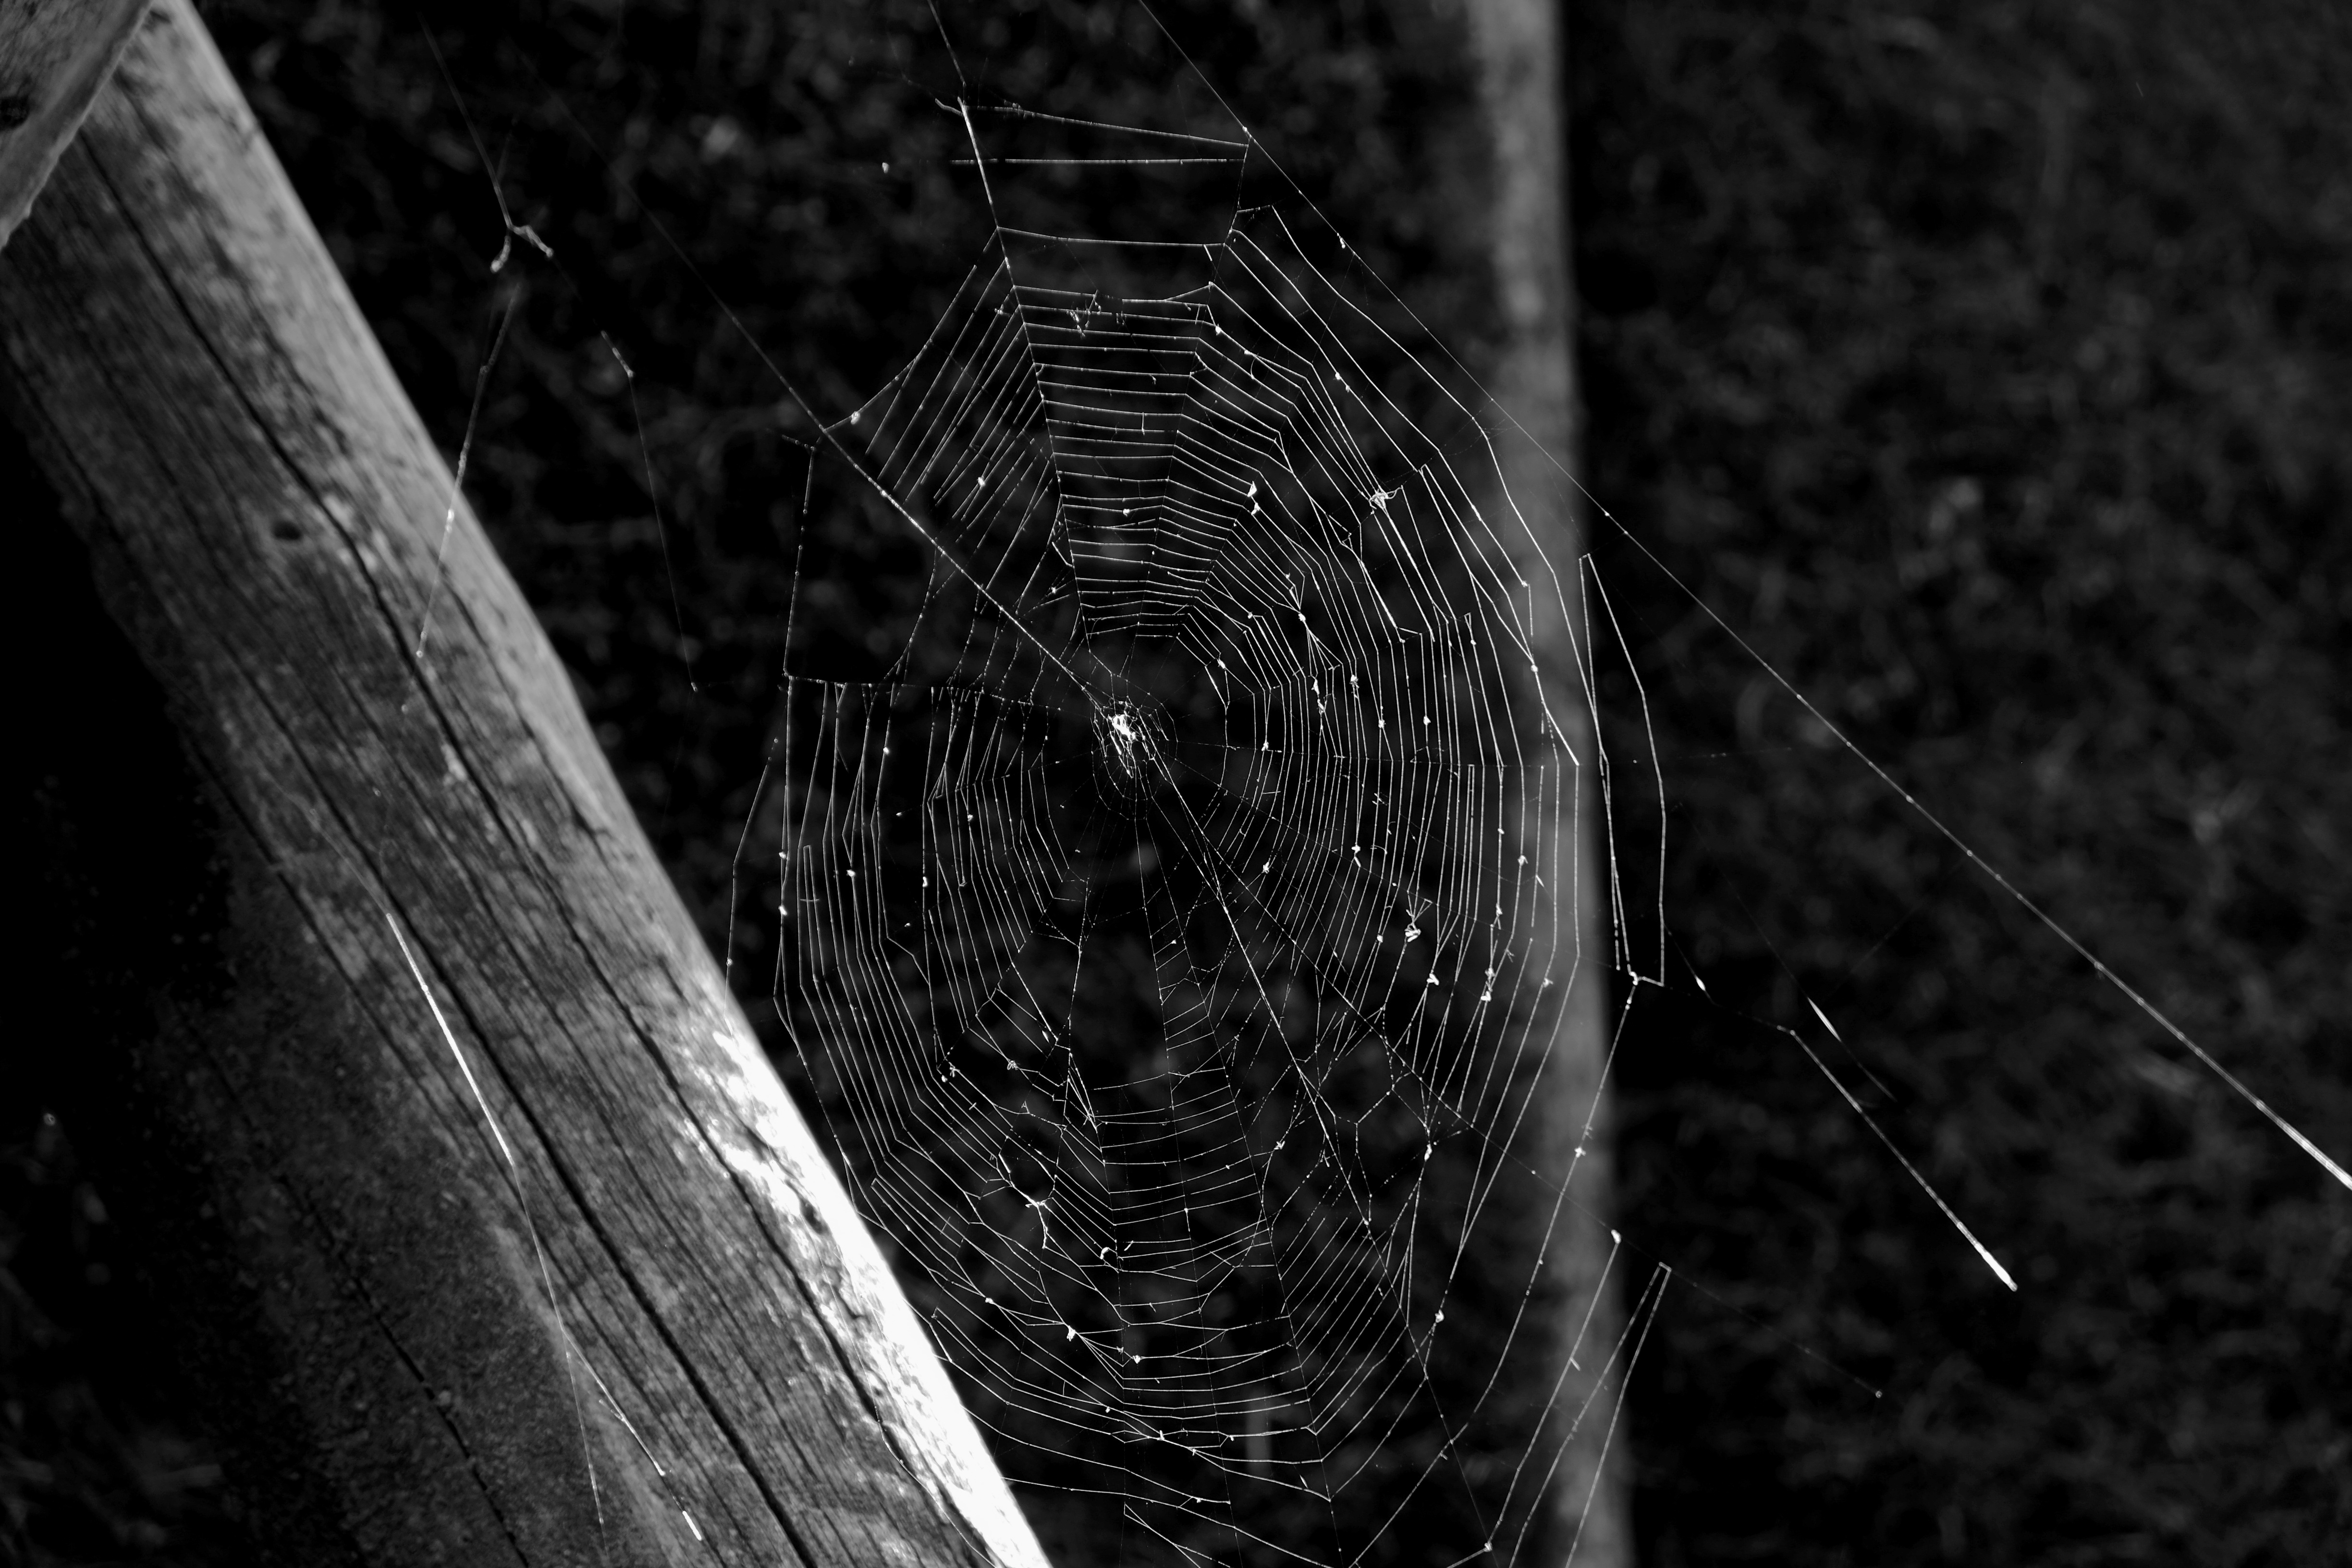
landscape, nature, wing, black and white, photography, leaf, insect, macro, darkness, black, monochrome, close, fauna, invertebrate, spider web, cobweb, thread, close up, arachnid, beautiful, mood, spin, network, threads, filigree, macro photography, silk thread, persepktive, monochrome photography